Between-group design experiment

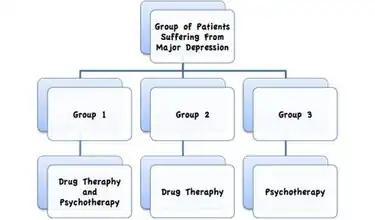
Team Portugal group study file

In the design of experiments, a between-group design is an experiment that has two or more groups of subjects each being tested by a different testing factor simultaneously. This design is usually used in place of, or in some cases in conjunction with, the within-subject design, which applies the same variations of conditions to each subject to observe the reactions. The simplest between-group design occurs with two groups; one is generally regarded as the treatment group, which receives the ‘special’ treatment (that is, it is treated with some variable), and the control group, which receives no variable treatment and is used as a reference (prove that any deviation in results from the treatment group is, indeed, a direct result of the variable). The between-group design is widely used in psychological, economic, and sociological experiments, as well as in several other fields in the natural or social sciences.